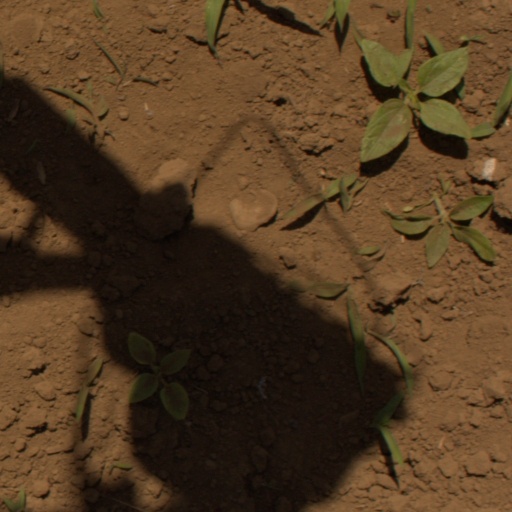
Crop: Jerusalem artichoke